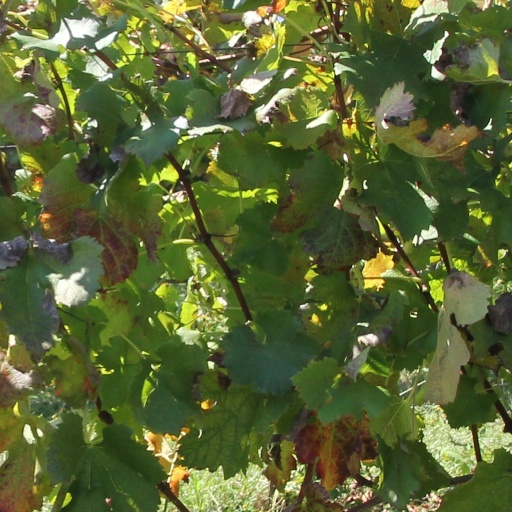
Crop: grape